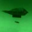
Label: airplane